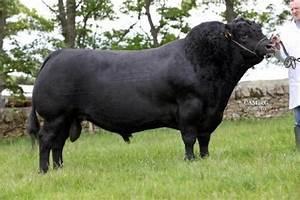
cow